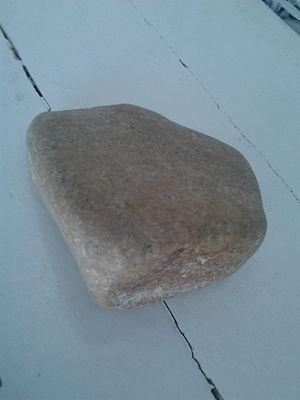
Mosquée ""Ennour"" (Lumière) - Résidence 6 - Monastir (Pierre de l'ablution à sec)"